Marseille Provence Airport

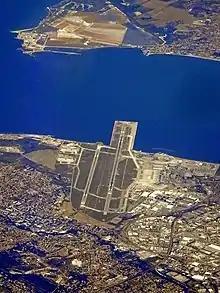
Aerial view

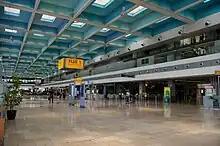
Check-in hall

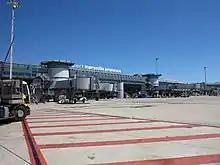
Apron view

Formerly known as "Marseille–Marignane Airport", it has been managed since 1934 by the Marseille-Provence Chamber of Commerce and Industry (CCI).